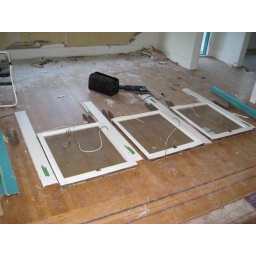
Arranging the window parts on the floor just as they were in the wall